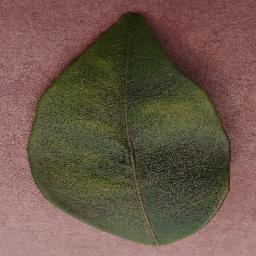
Label: Orange___Haunglongbing_(Citrus_greening)